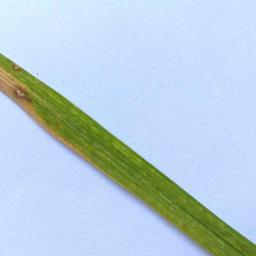
Label: Rice___Leaf_Blast